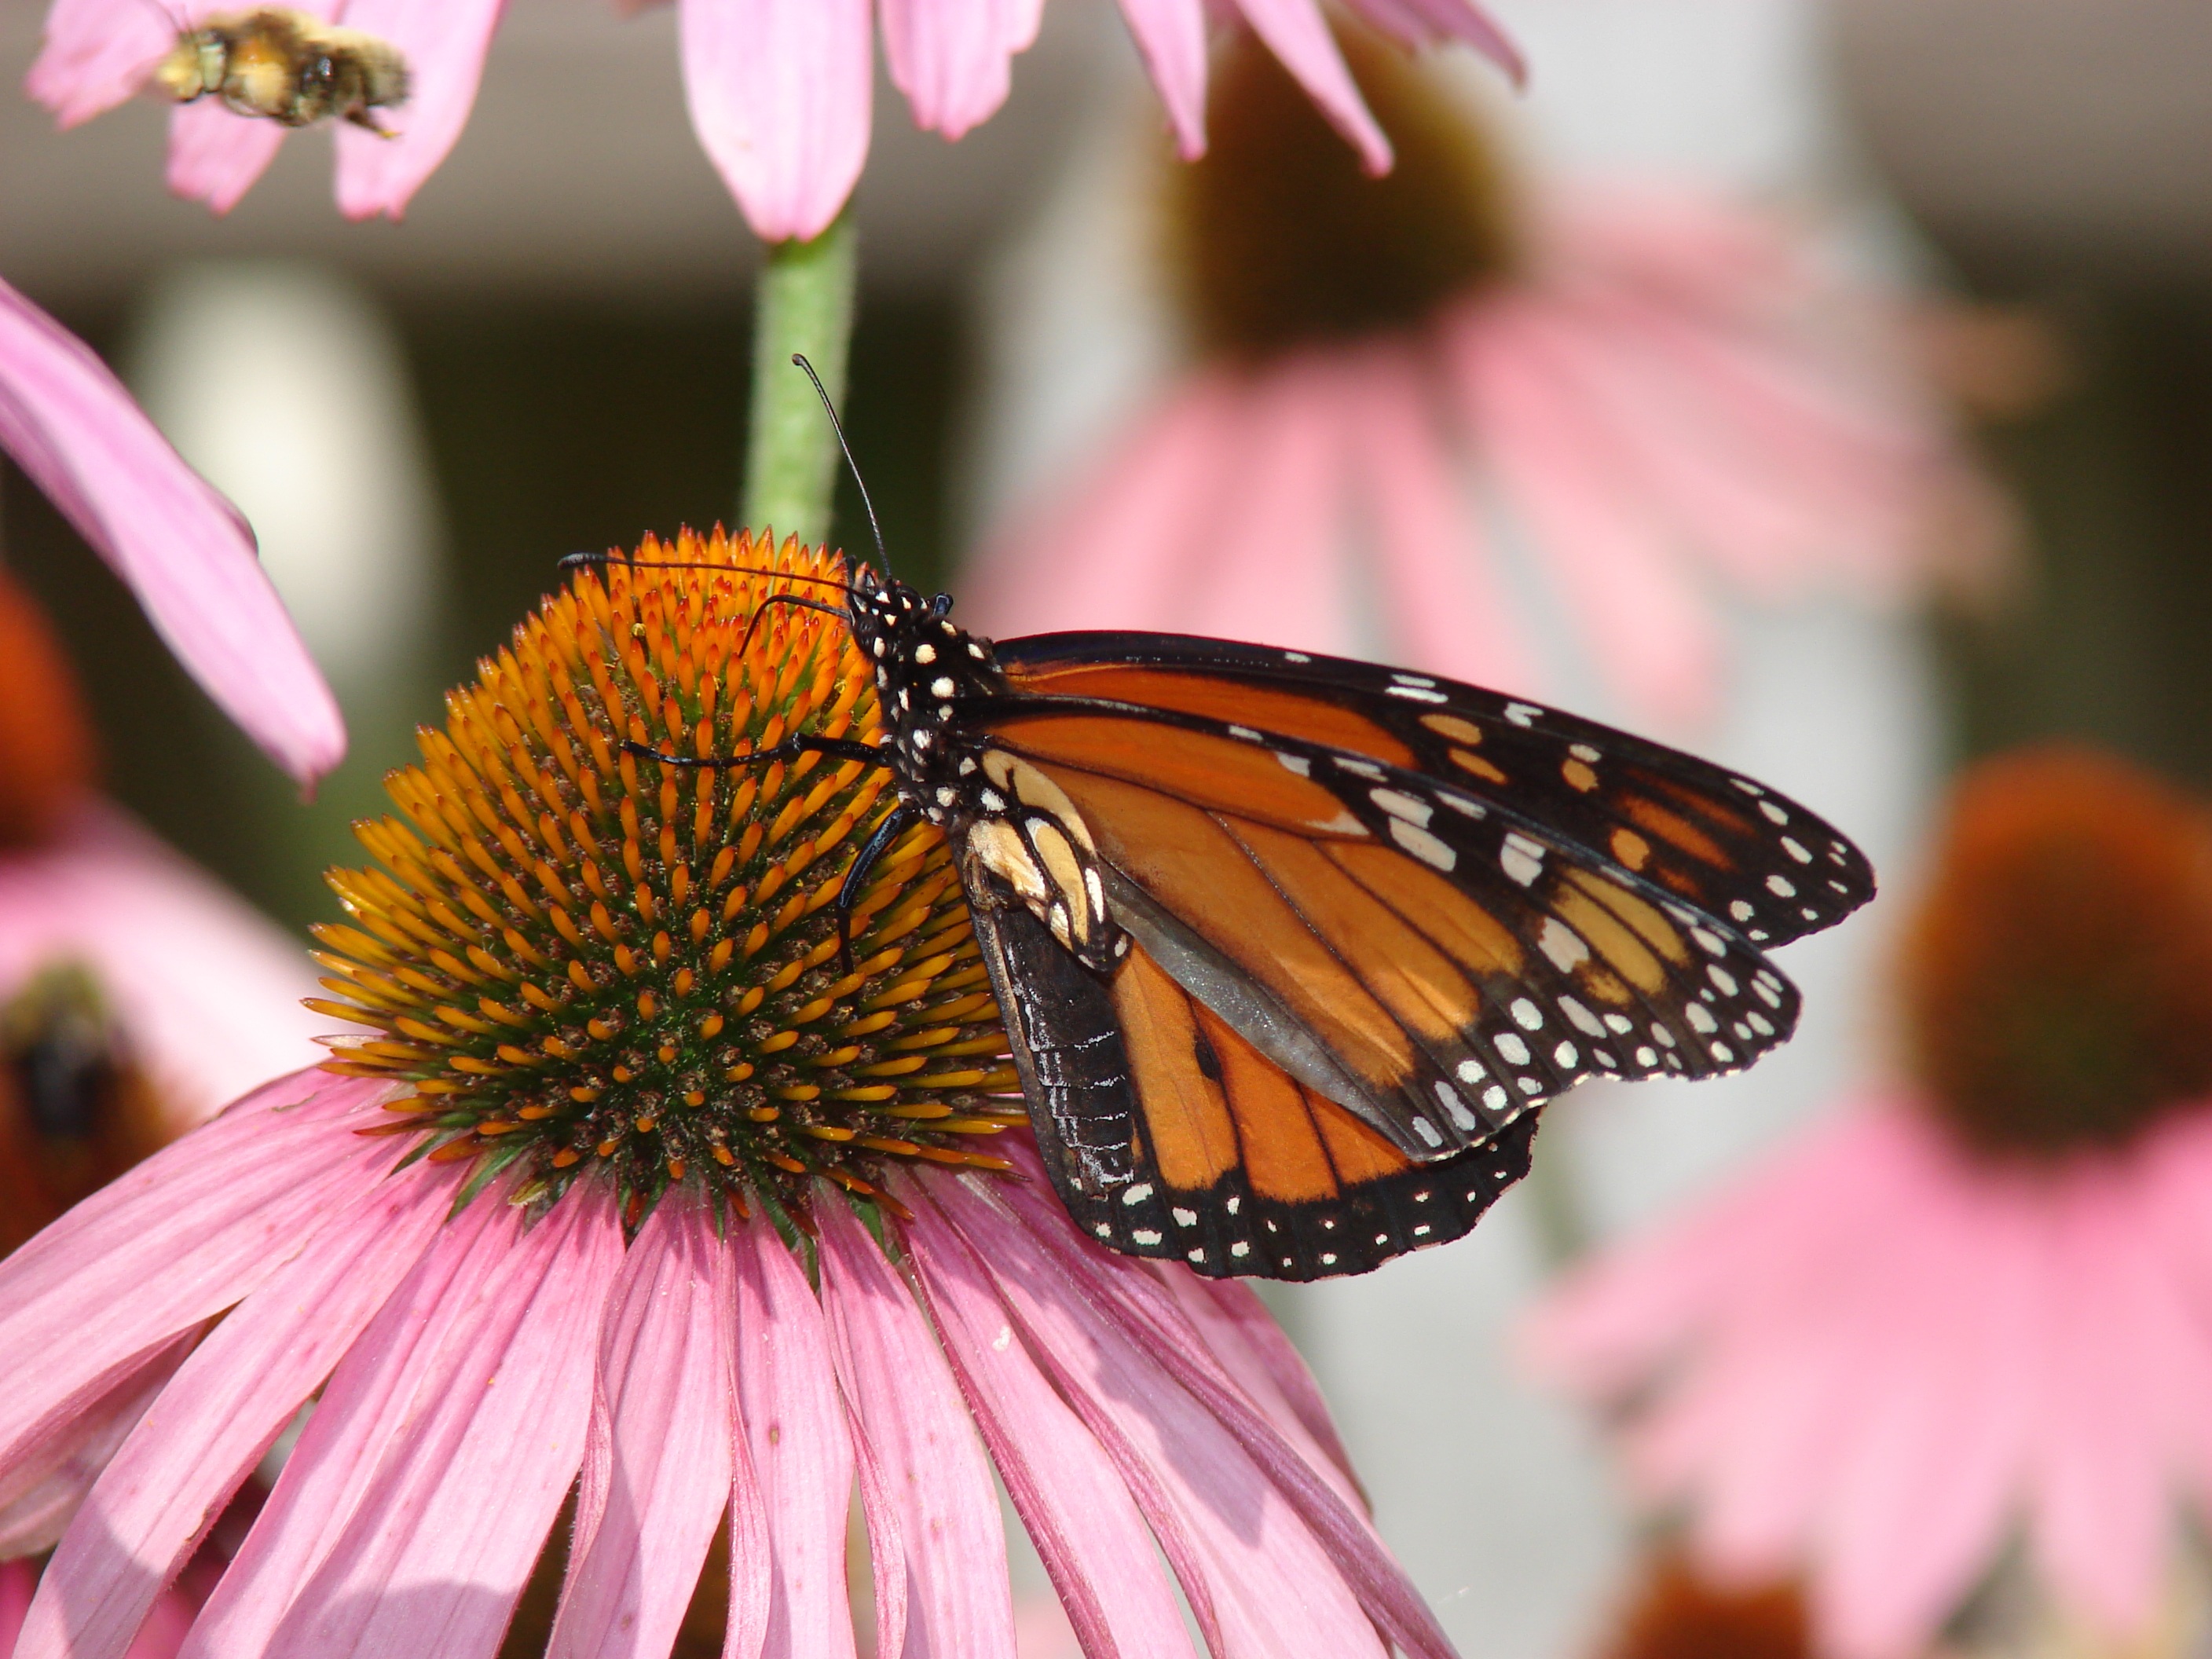
nature, plant, photography, flower, purple, petal, bloom, summer, insect, botany, blooming, butterfly, pink, flora, botanical, fauna, invertebrate, wildflower, monarch, close up, monarch butterfly, coneflower, echinacea, nectar, macro photography, arthropod, pollinator, moths and butterflies